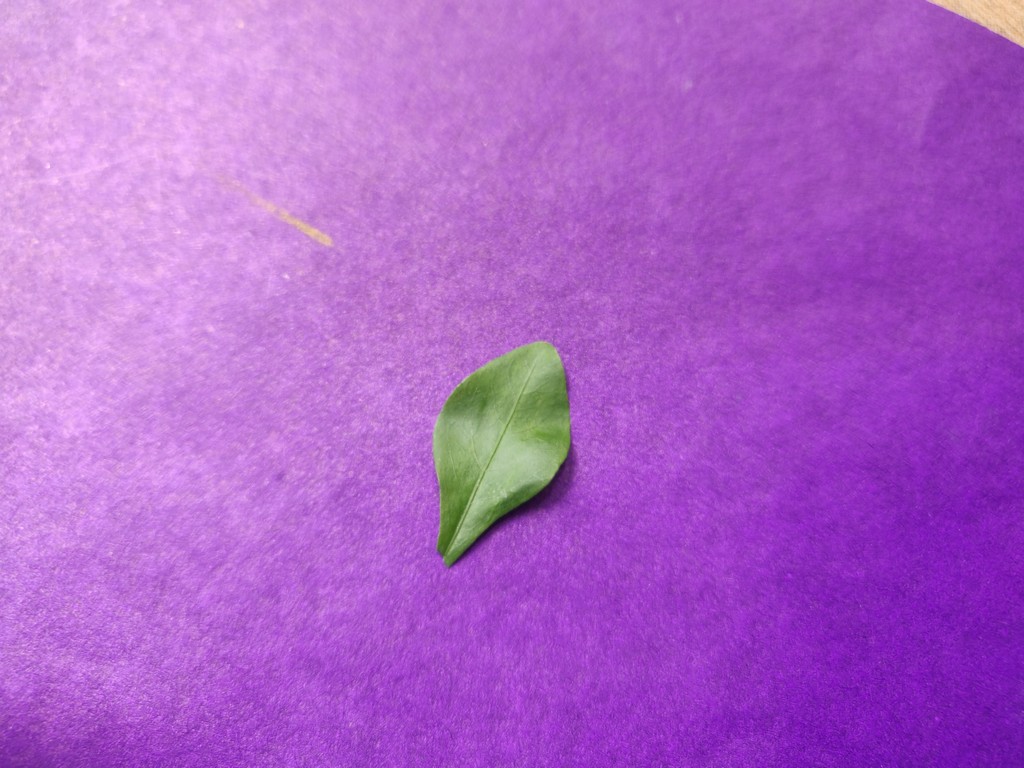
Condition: Healthy
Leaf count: single
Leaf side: front